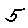
Label: 5